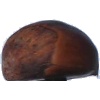
Label: chestnut